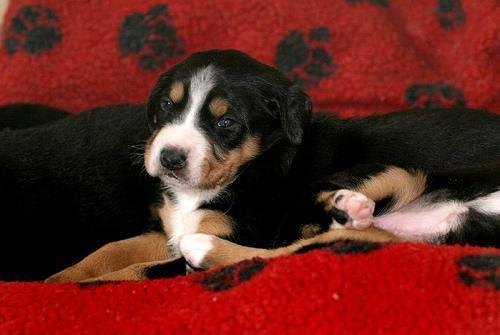
Appenzeller